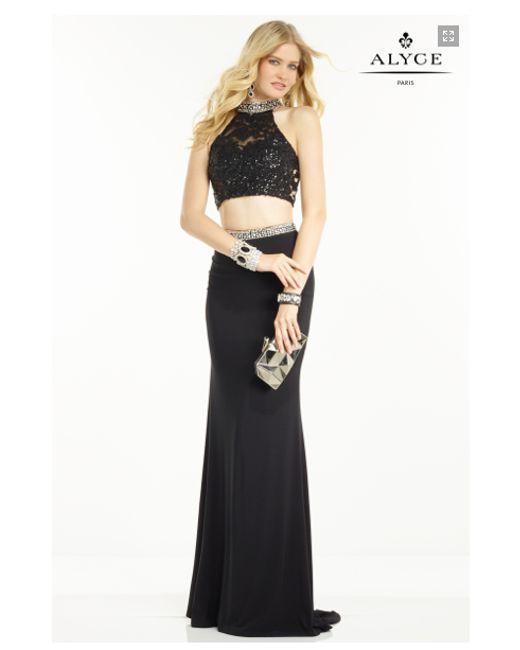
Halbformales zweiteiliges Damenoutfit, langer schwarzer Rock und schwarze Bluse mit silbernen Accessoires und Details